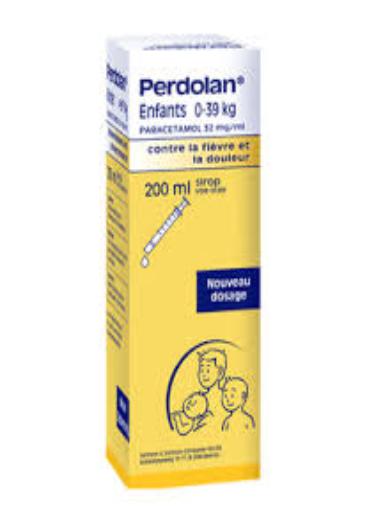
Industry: Medical